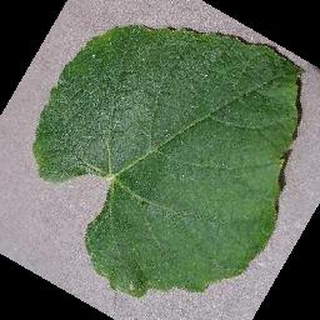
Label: healthy_grape